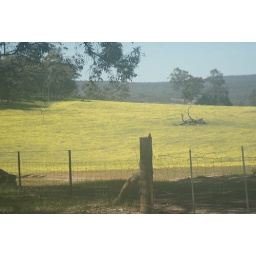
Some kind of yellow ground cover growing in the fields